Apparatjik

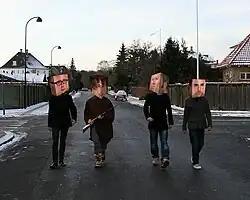
The members of Apparatjik as "Cubeheads"

Apparatjik are a multi-national band formed in 2008. The band is a supergroup that consists of bassist Guy Berryman from Coldplay, guitarist/keyboardist Magne Furuholmen from a-ha, singer/guitarist Jonas Bjerre of Mew and drummer/producer Martin Terefe. The band's name literal translation is "agent of the apparatus". Apparatjik is based on apparatchik, which is a word of Russian origin and is used to describe "an official or bureaucrat in any organization" but has in the past had other meanings, including "Communist agent or spy".